The Vacant Chair

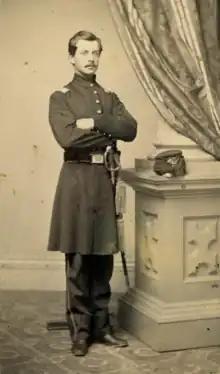
John William Grout

John William Grout was born to Jonathan and Mary Jane Grout on July 25, 1843, at Worcester, Massachusetts. He attended the military academy there.